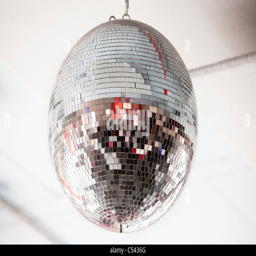
low angle view of a mirrored disco ball in a nightclub